Stargate Atlantis

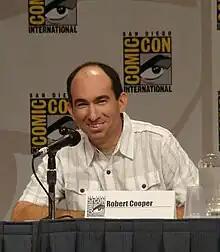
Cooper, writer and executive producer for the show with Wright

When producers Brad Wright and Robert C. Cooper thought the original "Stargate SG-1" series was going to be cancelled after season five, due to Showtime's announcement that they were canceling the show, they came up with the idea of making a new feature film. However, as the ratings on its new home at the Sci Fi Channel were quite good, the idea was pushed to season six and then to season seven. Wright had initially intended to set the new show in Antarctica under the ice. It would have replaced Stargate Command (SGC) as Earth's conduit to other worlds.